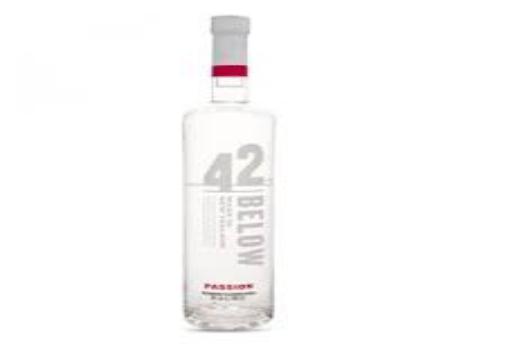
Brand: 42 Below
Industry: Food